Slovak University of Agriculture

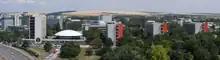
Slovak University of Agriculture campus

Slovak University of Agriculture in Nitra is a public university in Nitra, Slovakia. It offers Bachelor's, Engineer's (Master's), and Doctoral degrees in six faculties: